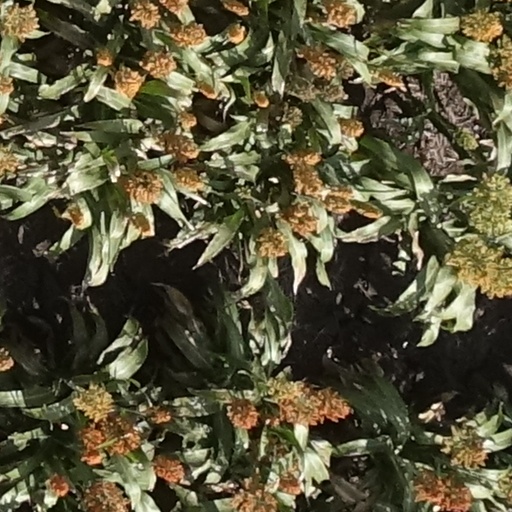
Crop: sorghum